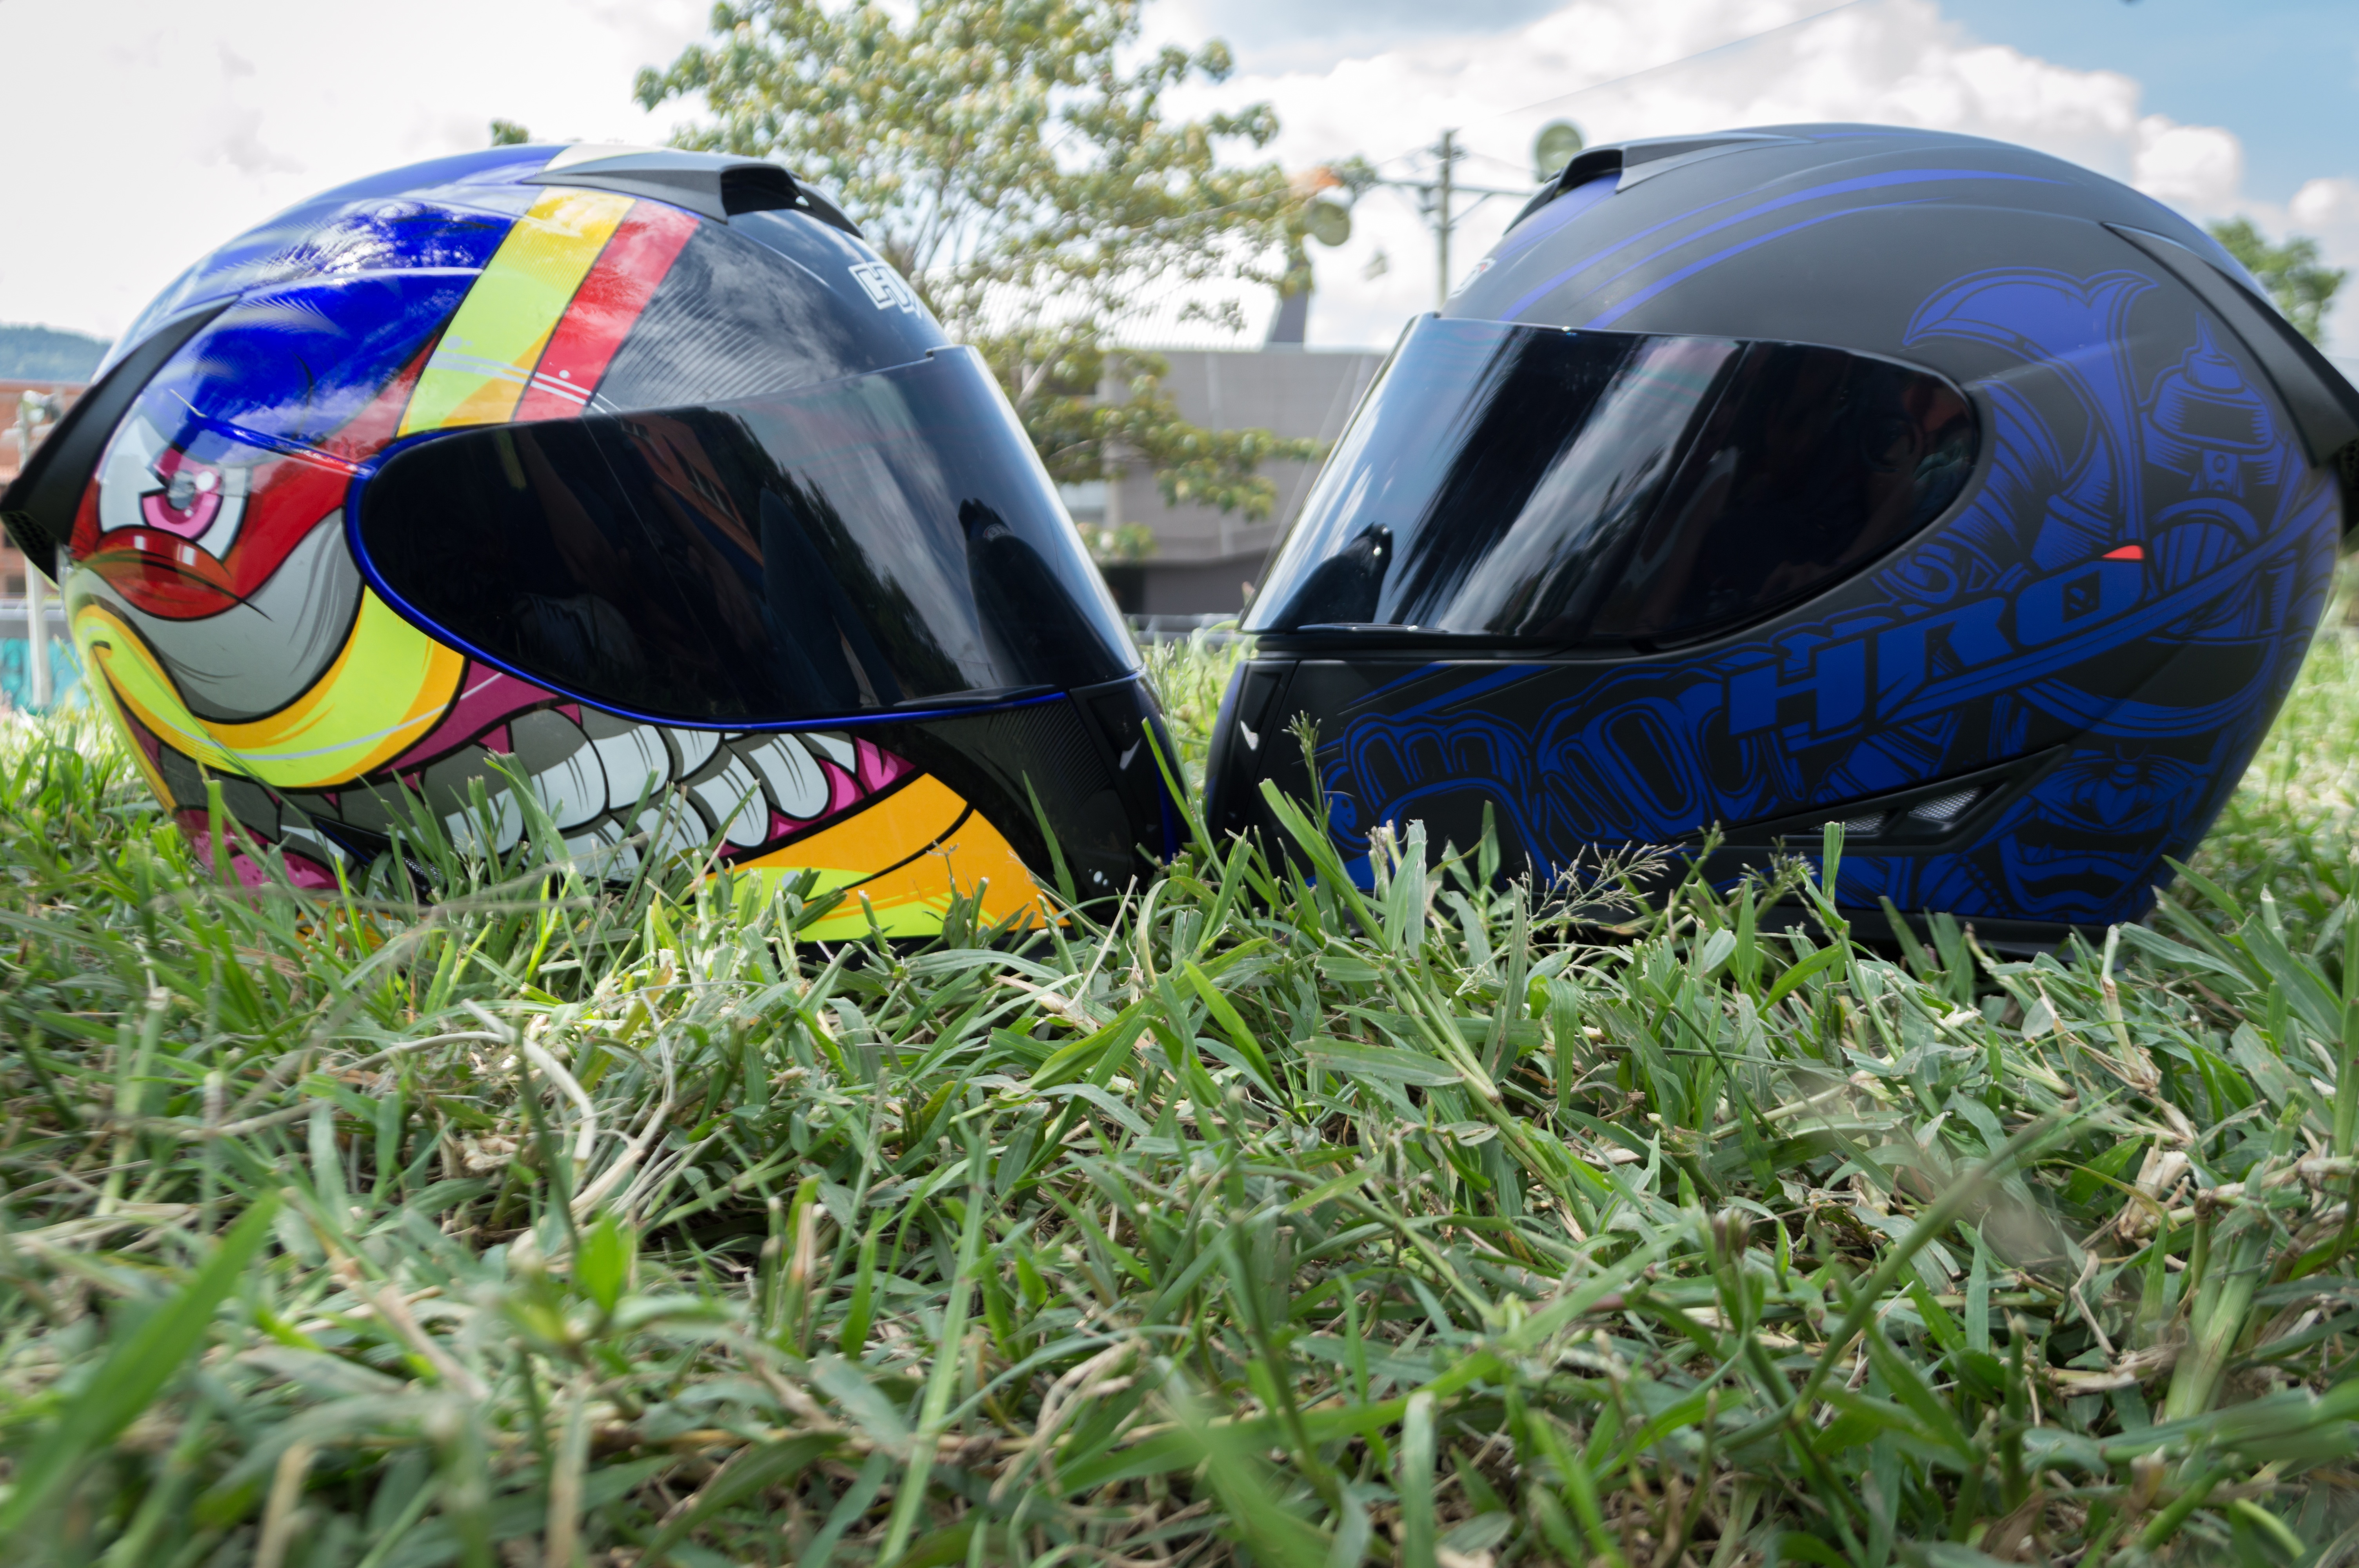
clothing, wheel, outdoor recreation, helmet, ball, sports equipment, football equipment and supplies, personal protective equipment, extreme sport, protective equipment in gridiron football, games, headgear